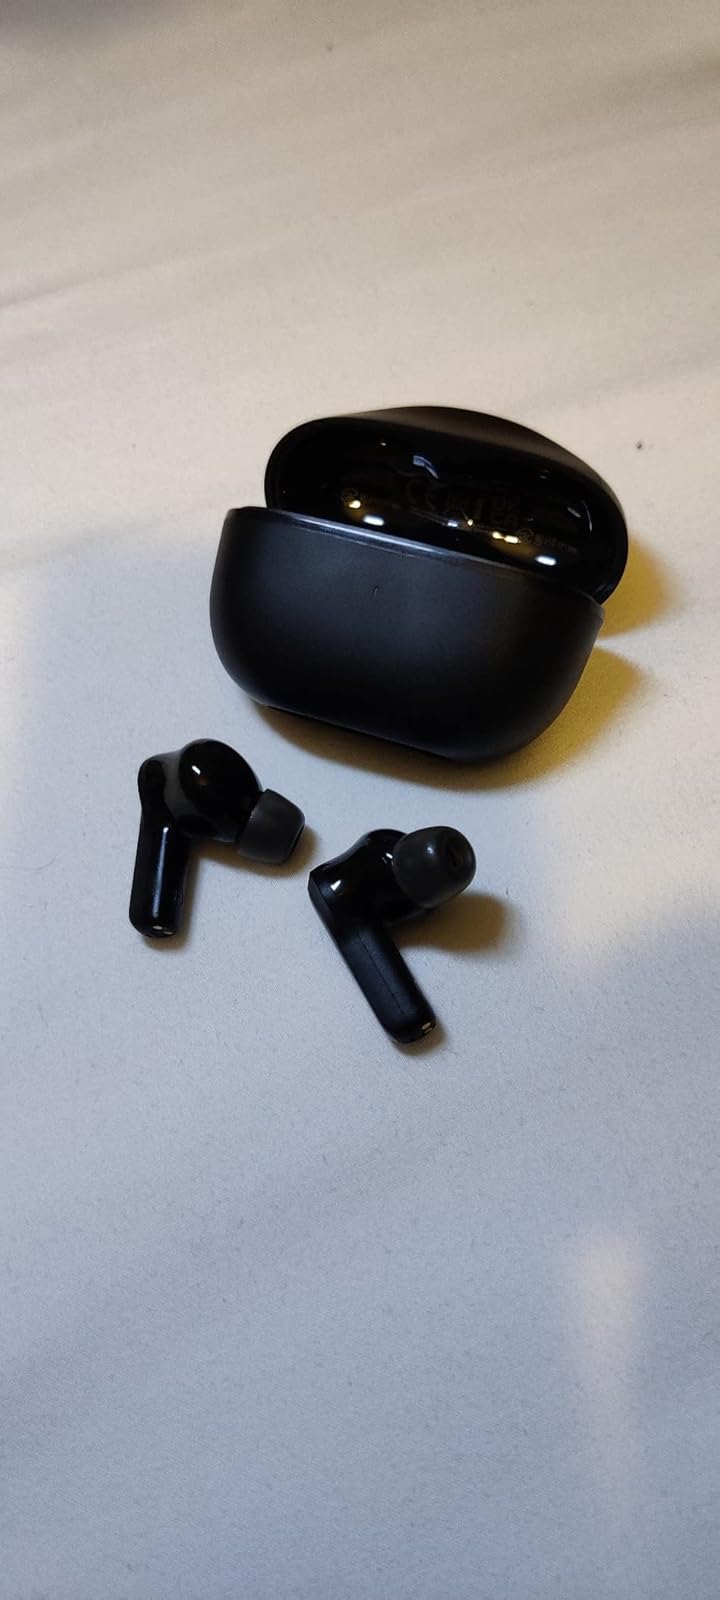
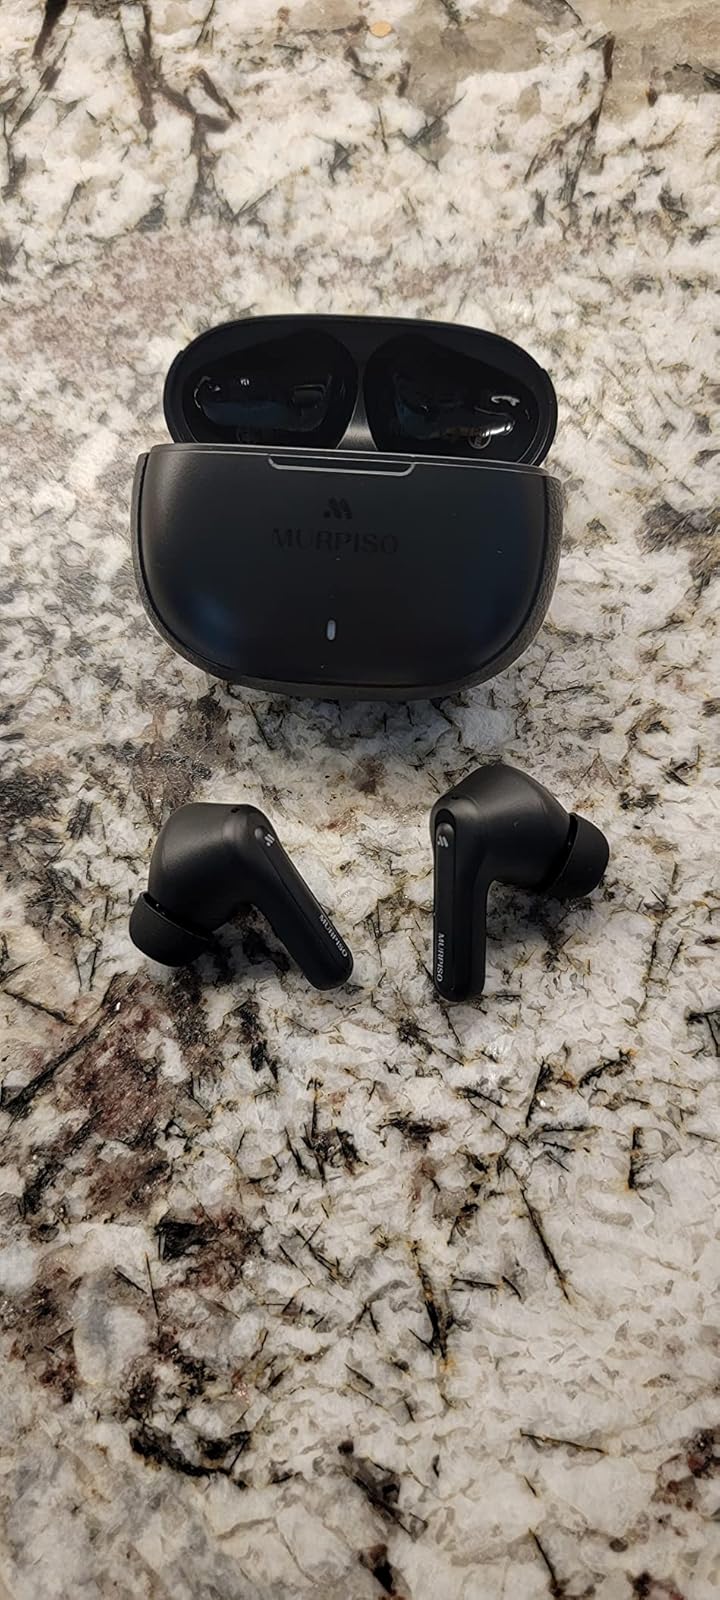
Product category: earbuds
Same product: no